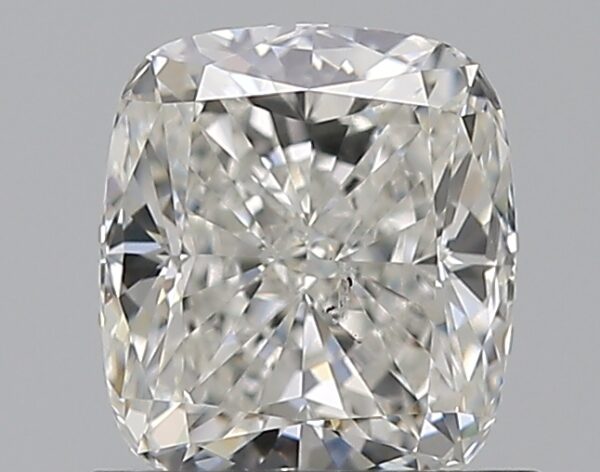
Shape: cushion
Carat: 1.01
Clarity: SI1
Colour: G
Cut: EX
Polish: EX
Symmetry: VG
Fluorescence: N
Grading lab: GIA
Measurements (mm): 6.05 x 5.37 x 3.7